Kyle Cook

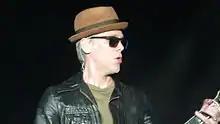
Cook performing with Matchbox Twenty in 2013

David Kyle Cook (born August 29, 1975) is an American musician best known as a member of the band Matchbox Twenty, serving as the lead guitarist, banjo player, backing and occasional lead vocalist.